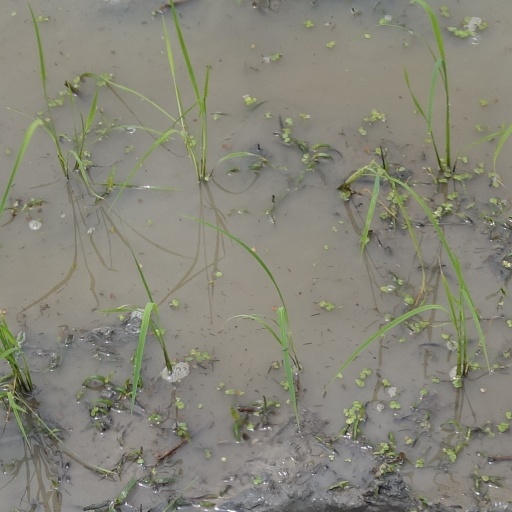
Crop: rice